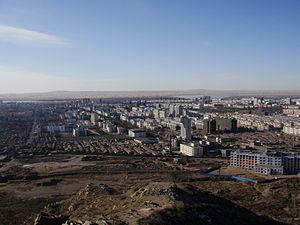
Wuhai est une ville de la région autonome de Mongolie-Intérieure en Chine.